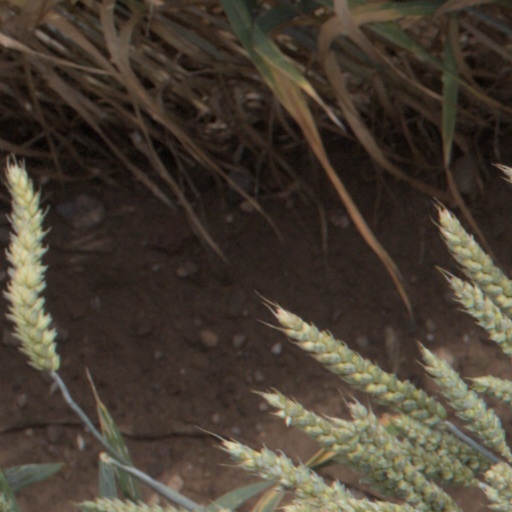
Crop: wheat